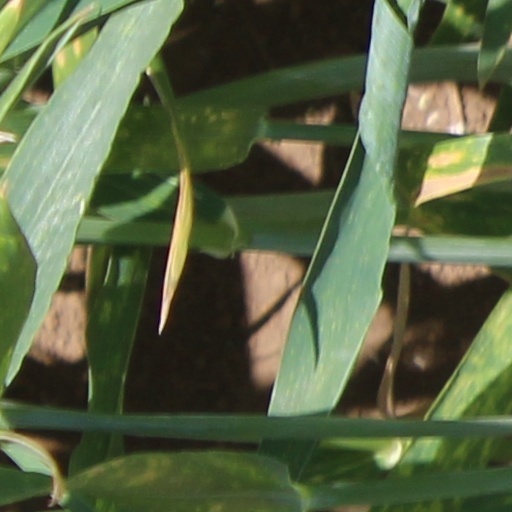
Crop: wheat